Minot Mallards

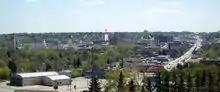
(2009) Minot, North Dakota

In 1950, the Minot Mallards began play as charter members of the Independent level Manitoba-Dakota League, nicknamed the MANDAK league. The Mallards moniker was submitted by Minot native Bonnie Rae Miller, in a fan based team-naming contest. The "Mallards" moniker beat out the "Kernels" and the "Plainsmen" in the naming contest. The integrated Manitoba–Dakota League had many African–American and Latino players on their rosters, with many former Negro leagues players playing in the league. Many of the players had been deemed old to be given roster spots by the integrating major leagues. In their first season of play, the Minot Mallards ended the 1950 season with a record of 24–24, placing third in the MANDAK standings under manager Bill Lefebvre. In the Playoffs, the Winnipeg Buffaloes defeated Minot 3 games to 0. Baseball Hall of Fame member Satchel Paige pitched two games for the 1950, Minot Mallards.